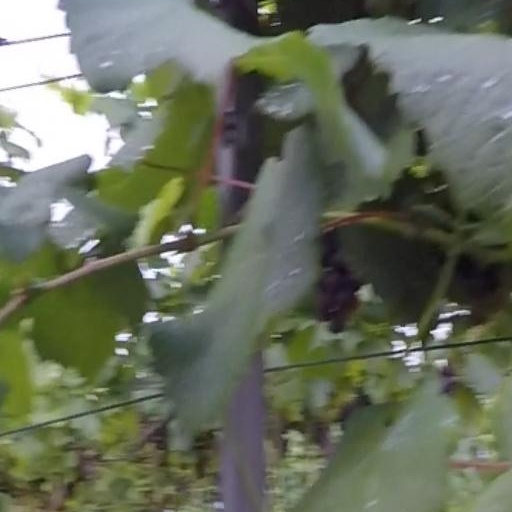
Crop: grape